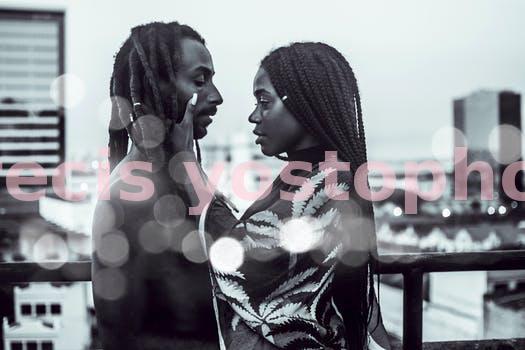
Label: Watermark